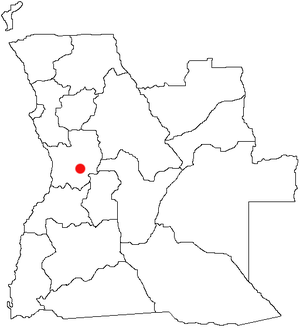
Waku-Kungo également appelé Wako Kungo, est une ville située dans la province de Kwanza-Sud en Angola. La ville compte environ 30 000 habitants, elle est desservie par l'aéroport de Waku-Kungo.